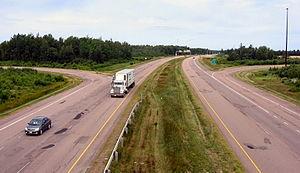
La route 11 est la deuxième plus longue route provinciale au Nouveau-Brunswick avec une longueur de 429,9 km. Elle est en fait majoritairement une autoroute à accès limité à voies conjointes. Son tracé est assez compliqué, car il sert principalement la côte est et le nord de la province. Elle est surnommée la Route du littoral acadien et dessert notamment les villes et villages majoritairement acadiens du Nouveau-Brunswick.